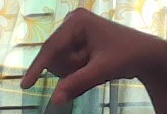
ASL sign: Q